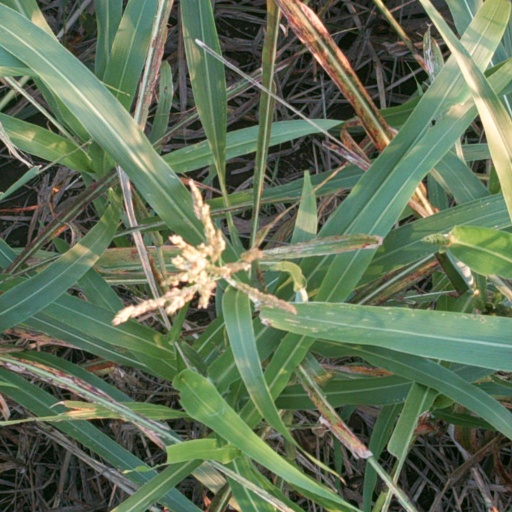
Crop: sorghum